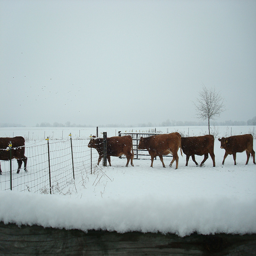
A herd of cattle walking across a snow covered field.
cow being herded in to another grazing area
A line of cows entering the fence of a snowy field.
A herd of cattle walking through the snow through the opened fence
A herd of cattle in a field covered with snow